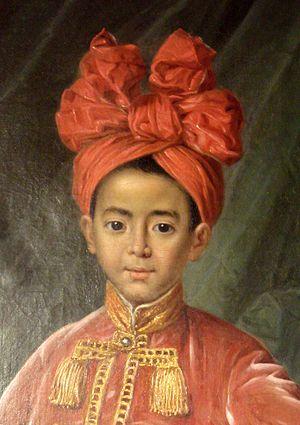
Nguyễn Phúc Cảnh, alias Prince Canh, est un prince héritier de la dynastie Nguyễn, Annam. C'est le fils de Empereur Gia Long. Il est mort de variole en 1801. Pourtant, les missionnaires affirmaient qu'il avait été empoisonné.